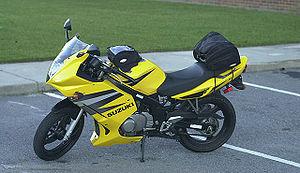
La GS500 est une moto produite par le constructeur japonais Suzuki. C'est un roadster, qui se décline en deux versions : E pour la version non carénée, et F pour la version carénée.